Gaafar Nimeiry

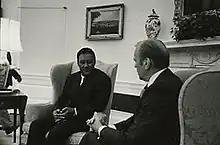
Nimeiry with US President Gerald Ford in the White House, 1976

In 1970 Nimeiry successfully weathered a coup attempt by former Prime Minister and Umma Party leader Sadiq al-Mahdi, and in 1971 was briefly removed from power by a Communist coup, before being restored. During the 1971 coup attempt, Nimeiry jumped out the window of the place where he was incarcerated when his supporters came to rescue him.